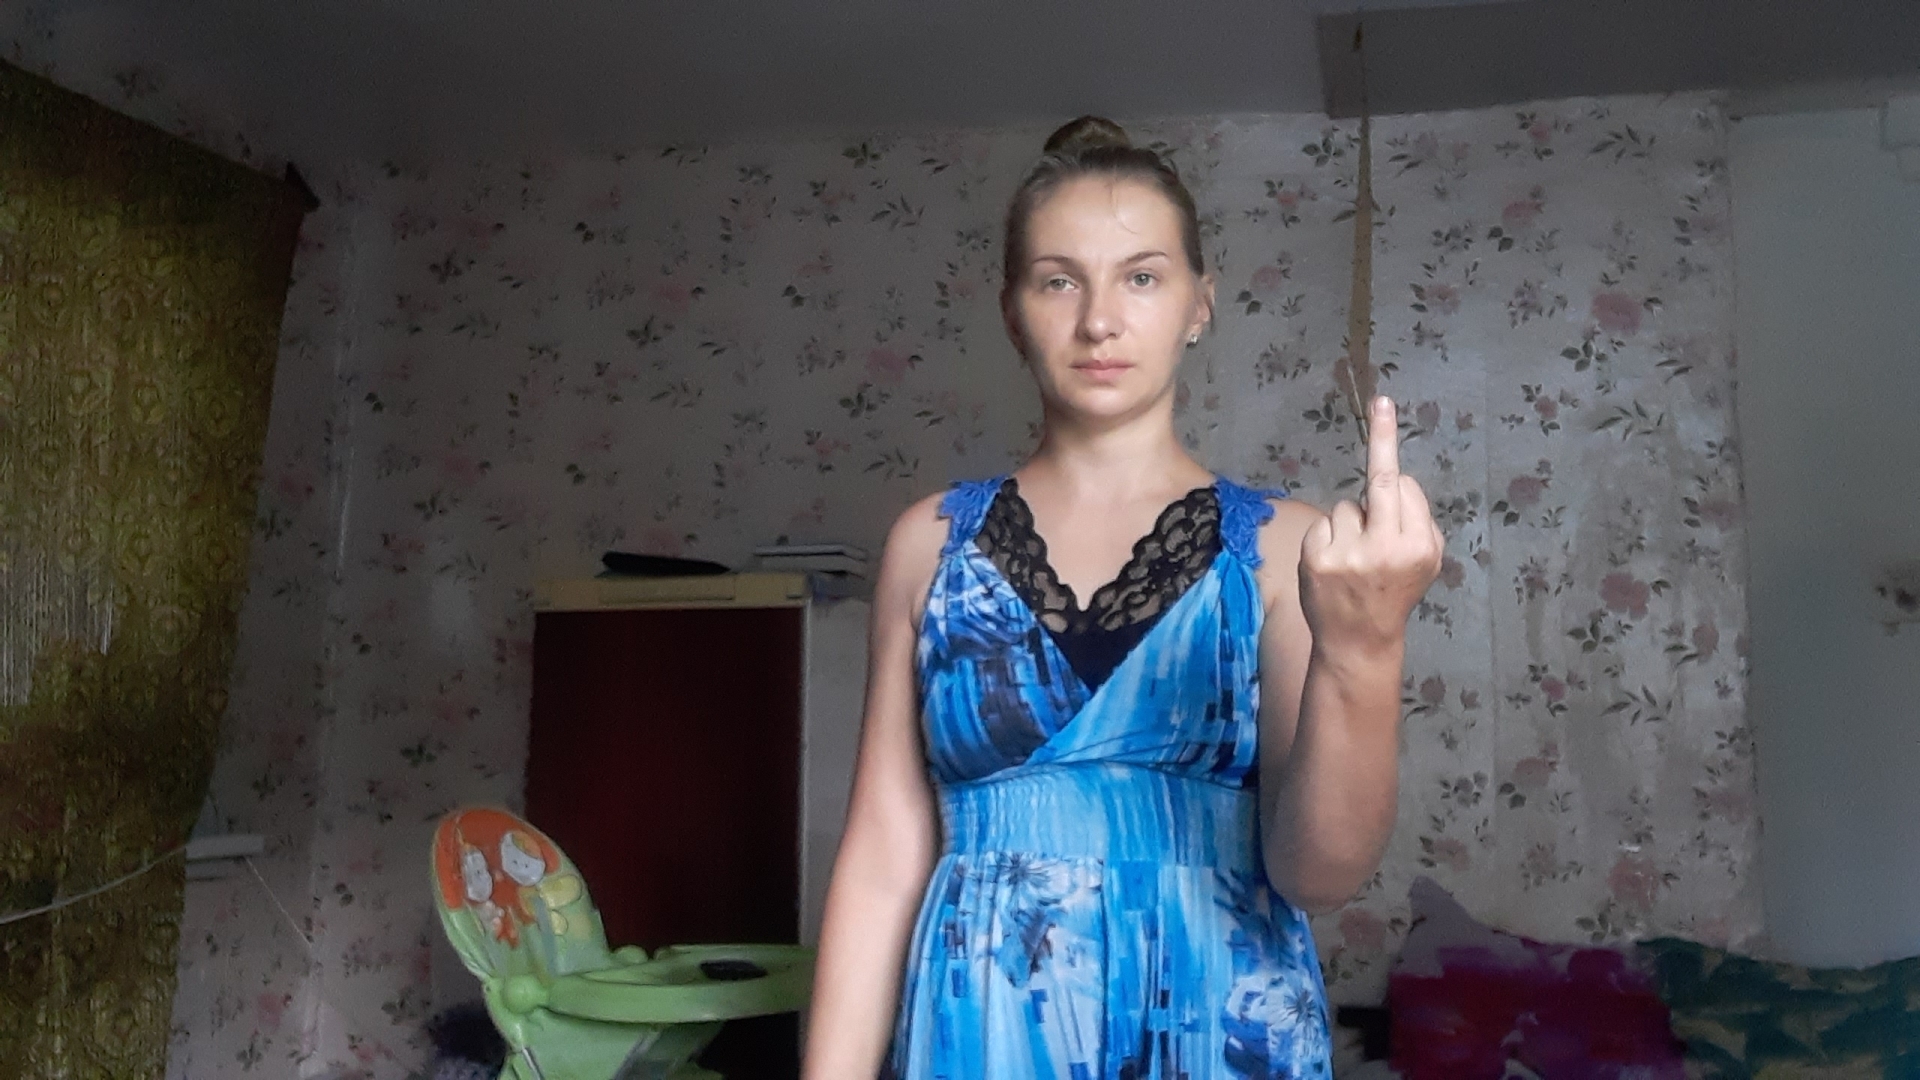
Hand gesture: middle_finger